Assimi Goïta

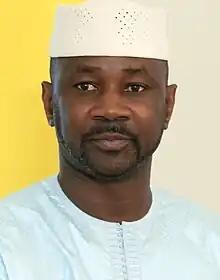
Goïta in 2023

Général d’Armée Assimi Goïta (born 9 November 1983) is a Malian military officer who has served as interim President of Mali since 2021 and the president of the Alliance of Sahel States since 2024. Goïta was the leader of the National Committee for the Salvation of the People, a military junta that seized power from former president Ibrahim Boubacar Keïta in the 2020 Malian coup d'état. Goïta later seized power from Bah Ndaw in the 2021 Malian coup d'état. He indefinitely postponed elections in 2024.